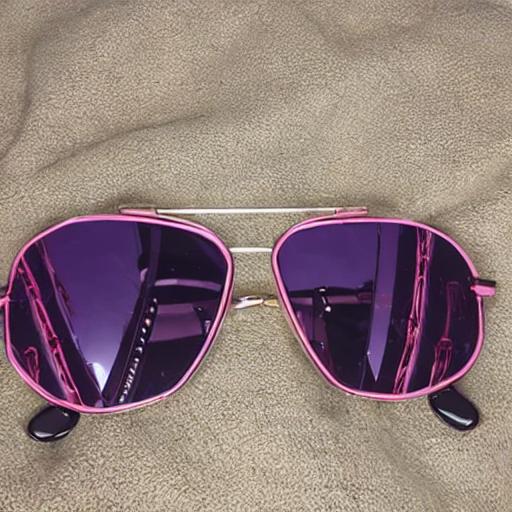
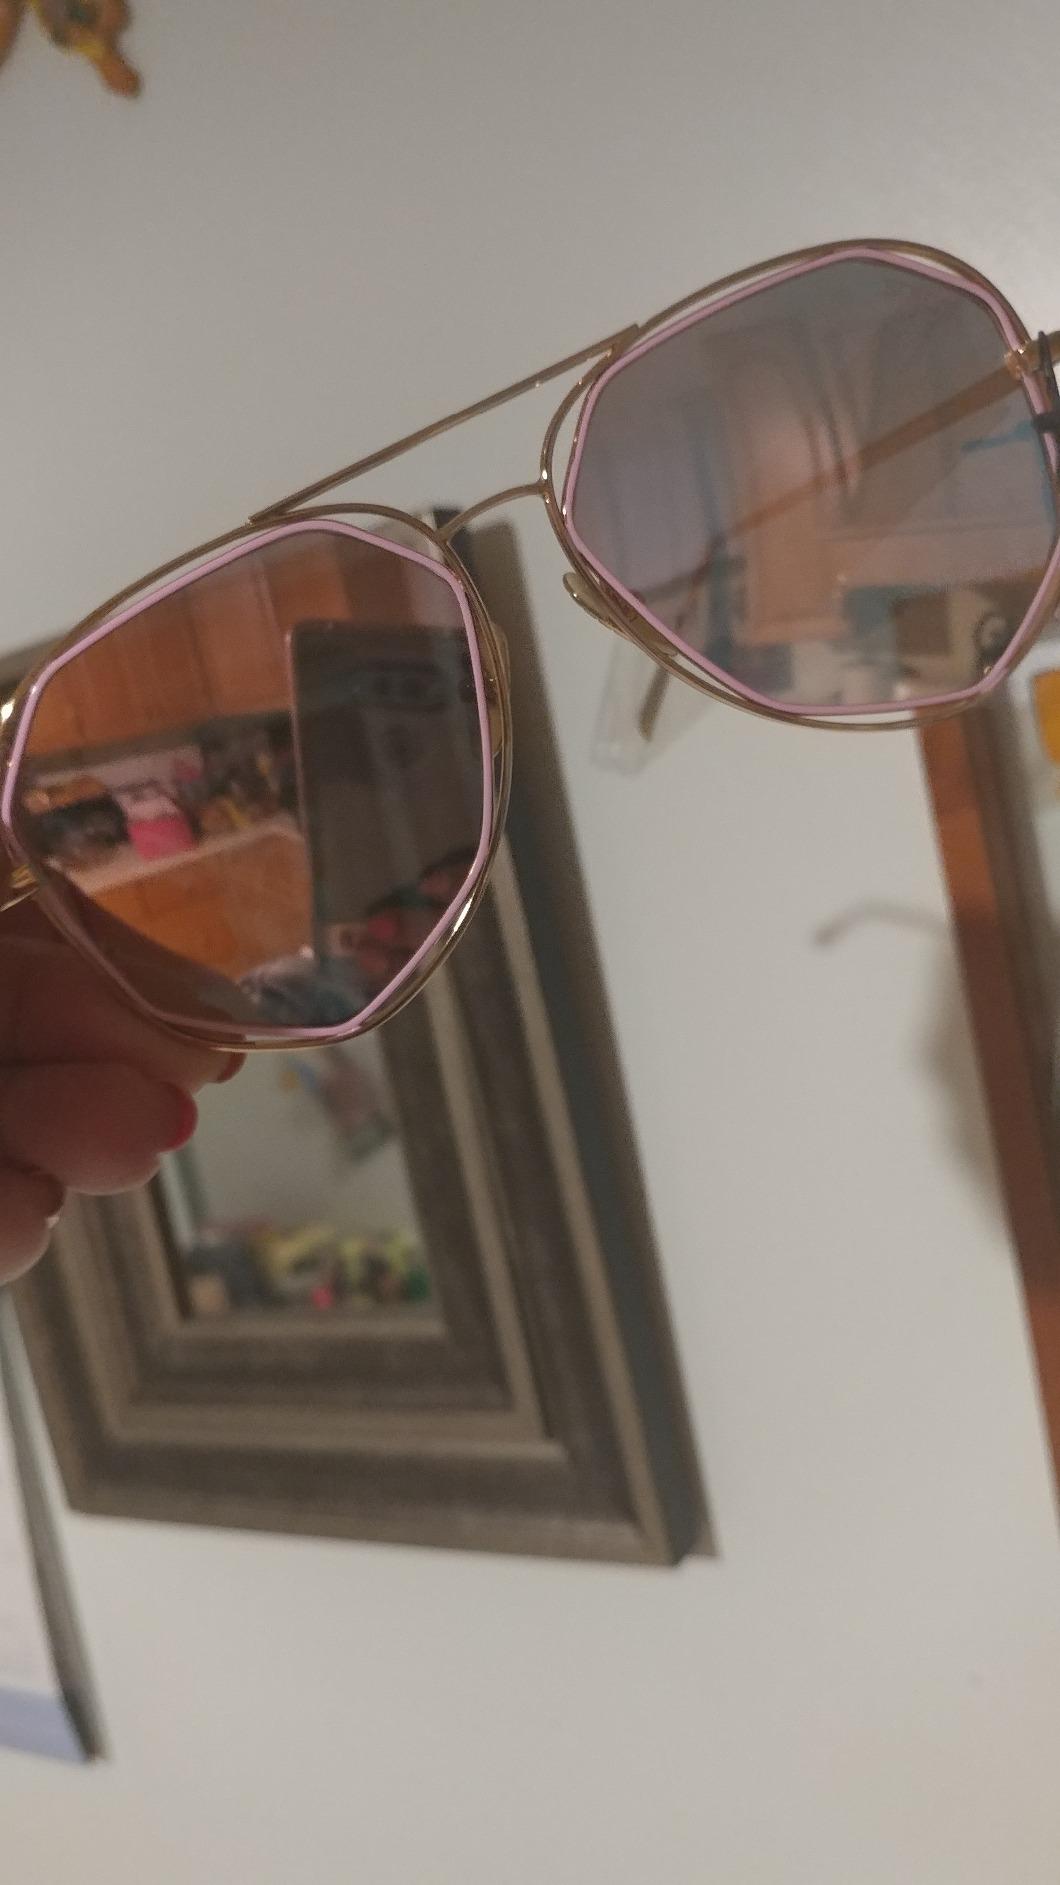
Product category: accessories_sunglasses
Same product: no